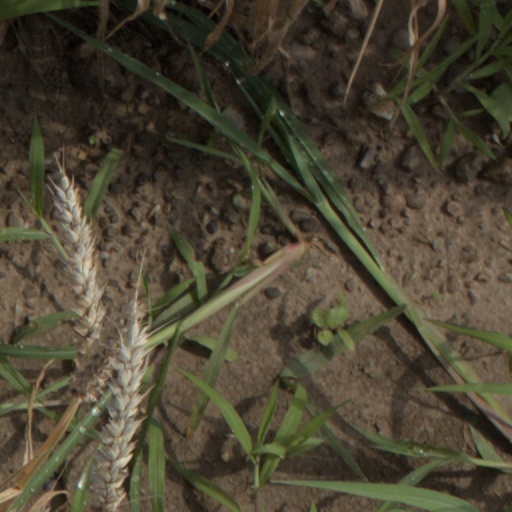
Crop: wheat